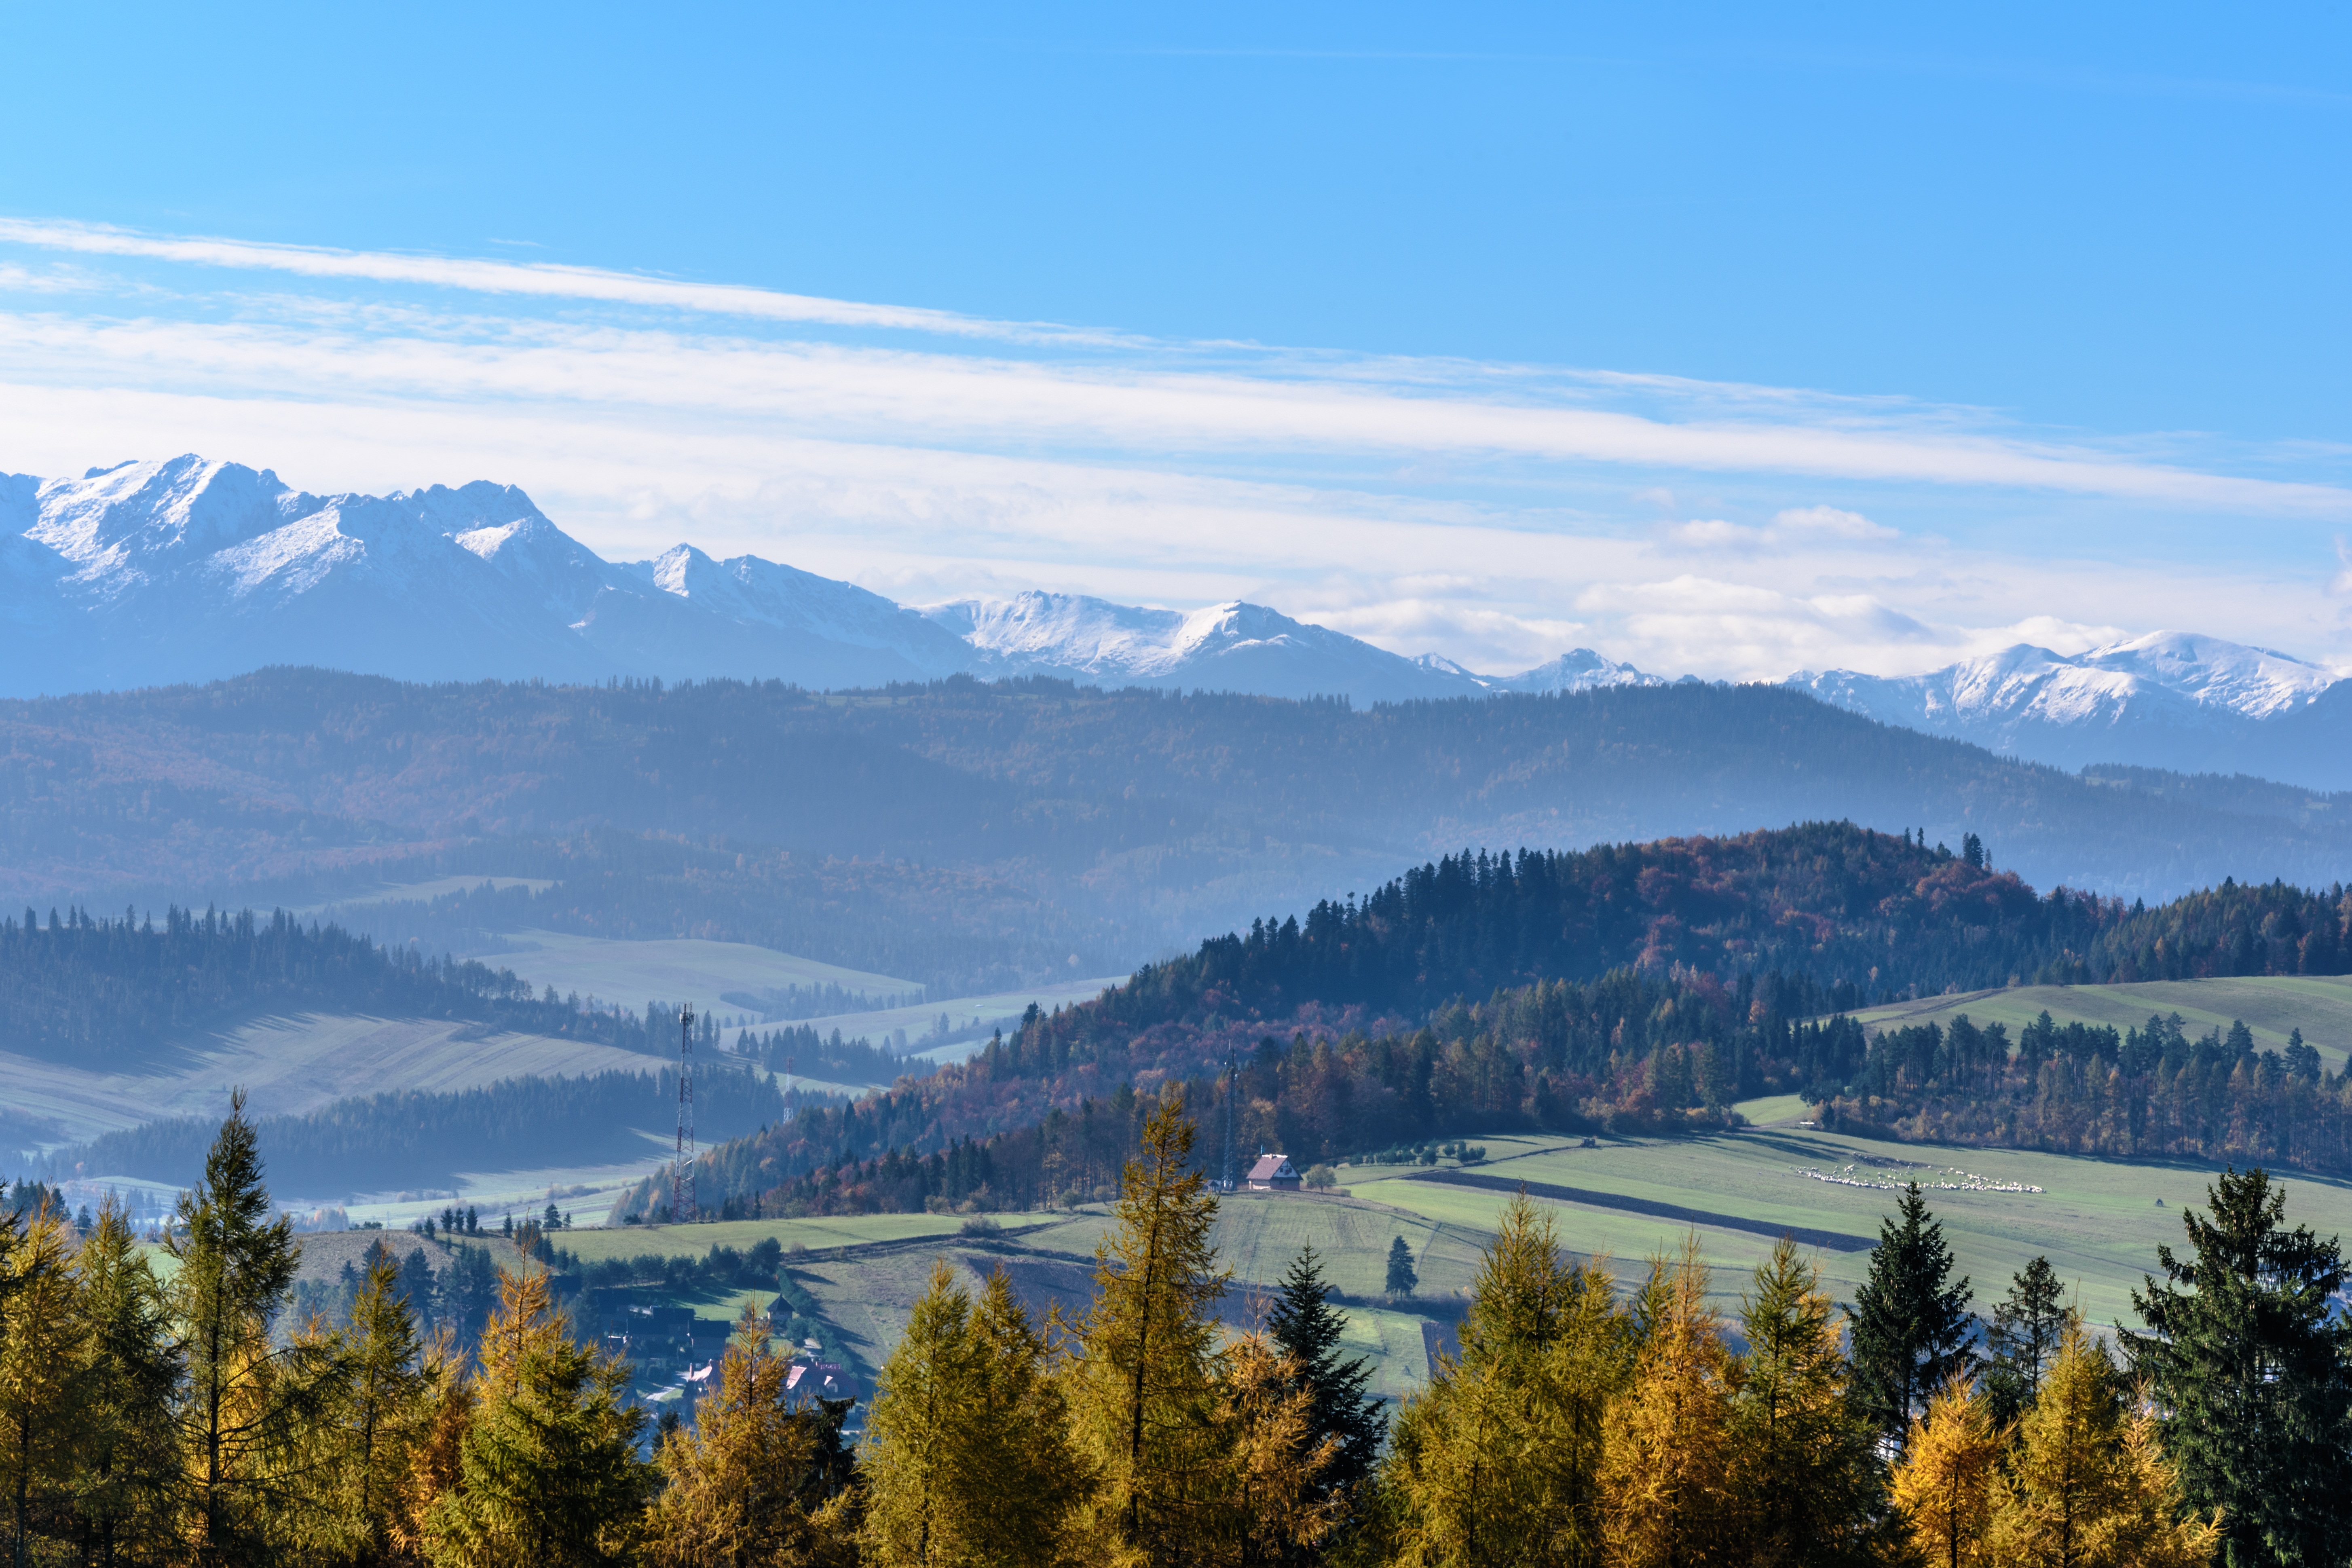
landscape, tree, nature, rock, wilderness, mountain, snow, cloud, meadow, morning, lake, valley, mountain range, panorama, travel, europe, sheep, autumn, holiday, blue, yellow, season, ridge, tour, colors, mountains, alps, houses, picturesque, poland, plateau, the sun, tatry, slovakia, podhale, peace of mind, meadows, pieniny, landform, mountain pass, shepherds, snow peaks, geographical feature, mountainous landforms, highlanders